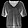
Label: T - shirt / top